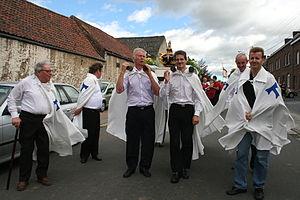
Havré (Belgique), porteurs du reliquaire de Saint-Antoine-en-Barbefosse participant à la processsion dédiée à Notre-Dame de Bon Vouloir lors de la fête de l'Assomption.
L'ordre de Saint-Antoine-en-Barbefosse était un ordre de chevalerie hainuyer fondé au XIVᵉ siècle.